Wacław Bojarski

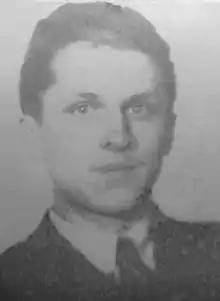

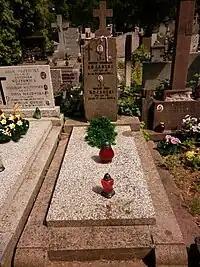
Wacław Bojarski grave in bródno

Wacław Bojarski, pseudonym "Czarnota" (30 October 1921 – 5 June 1943) was a Polish poet belonging to the Generation of Columbuses and the Confederation of the Nation underground organizations. During the Second World War he studied in the Warsaw underground university. He was the editor in chief of the monthly magazine Sztuka i Naród ("Art and Nation").